Sky position (RA, Dec in degrees): 222.564, 3.222
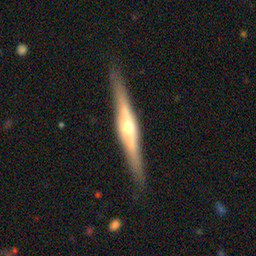
Galaxy morphology: Edge-on Galaxies with Bulge